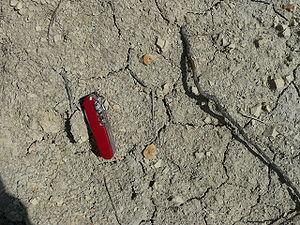
La marne est une roche sédimentaire, mélange de calcite et d'argile dans des proportions à peu près équivalentes variant de 35 % à 65 %. Au-delà de 65 % de calcaire, il s'agit d'un calcaire argileux, tandis qu'en deçà de 35 % de calcaire, on parle d'argile calcaire.